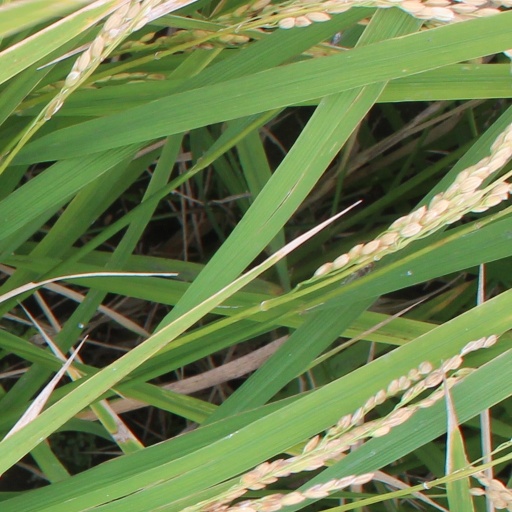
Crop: rice